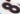
Number: 8